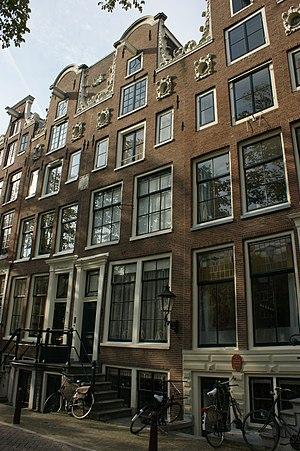
Thérèse Schwartze, née le 20 décembre 1851 et morte le 23 décembre 1918, est une peintre hollandaise de portraits.